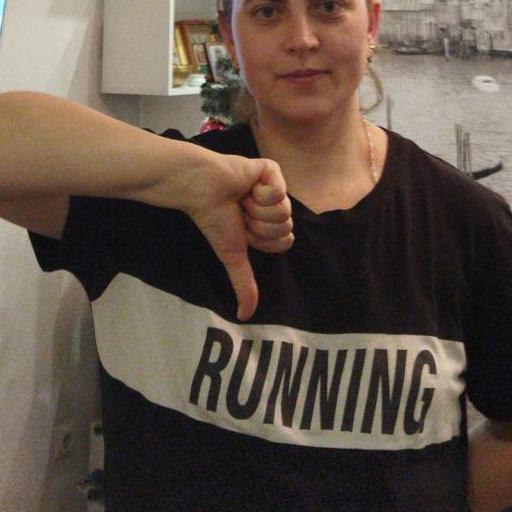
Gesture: dislike